Frederick VIII of Denmark

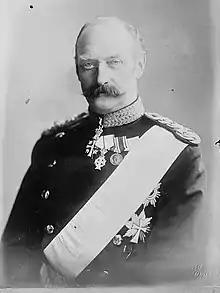
Portrait by Peter Elfelt, 1909

Frederik VIII (3 June 1843 – 14 May 1912) was King of Denmark from 29 January 1906 until his death in 1912.